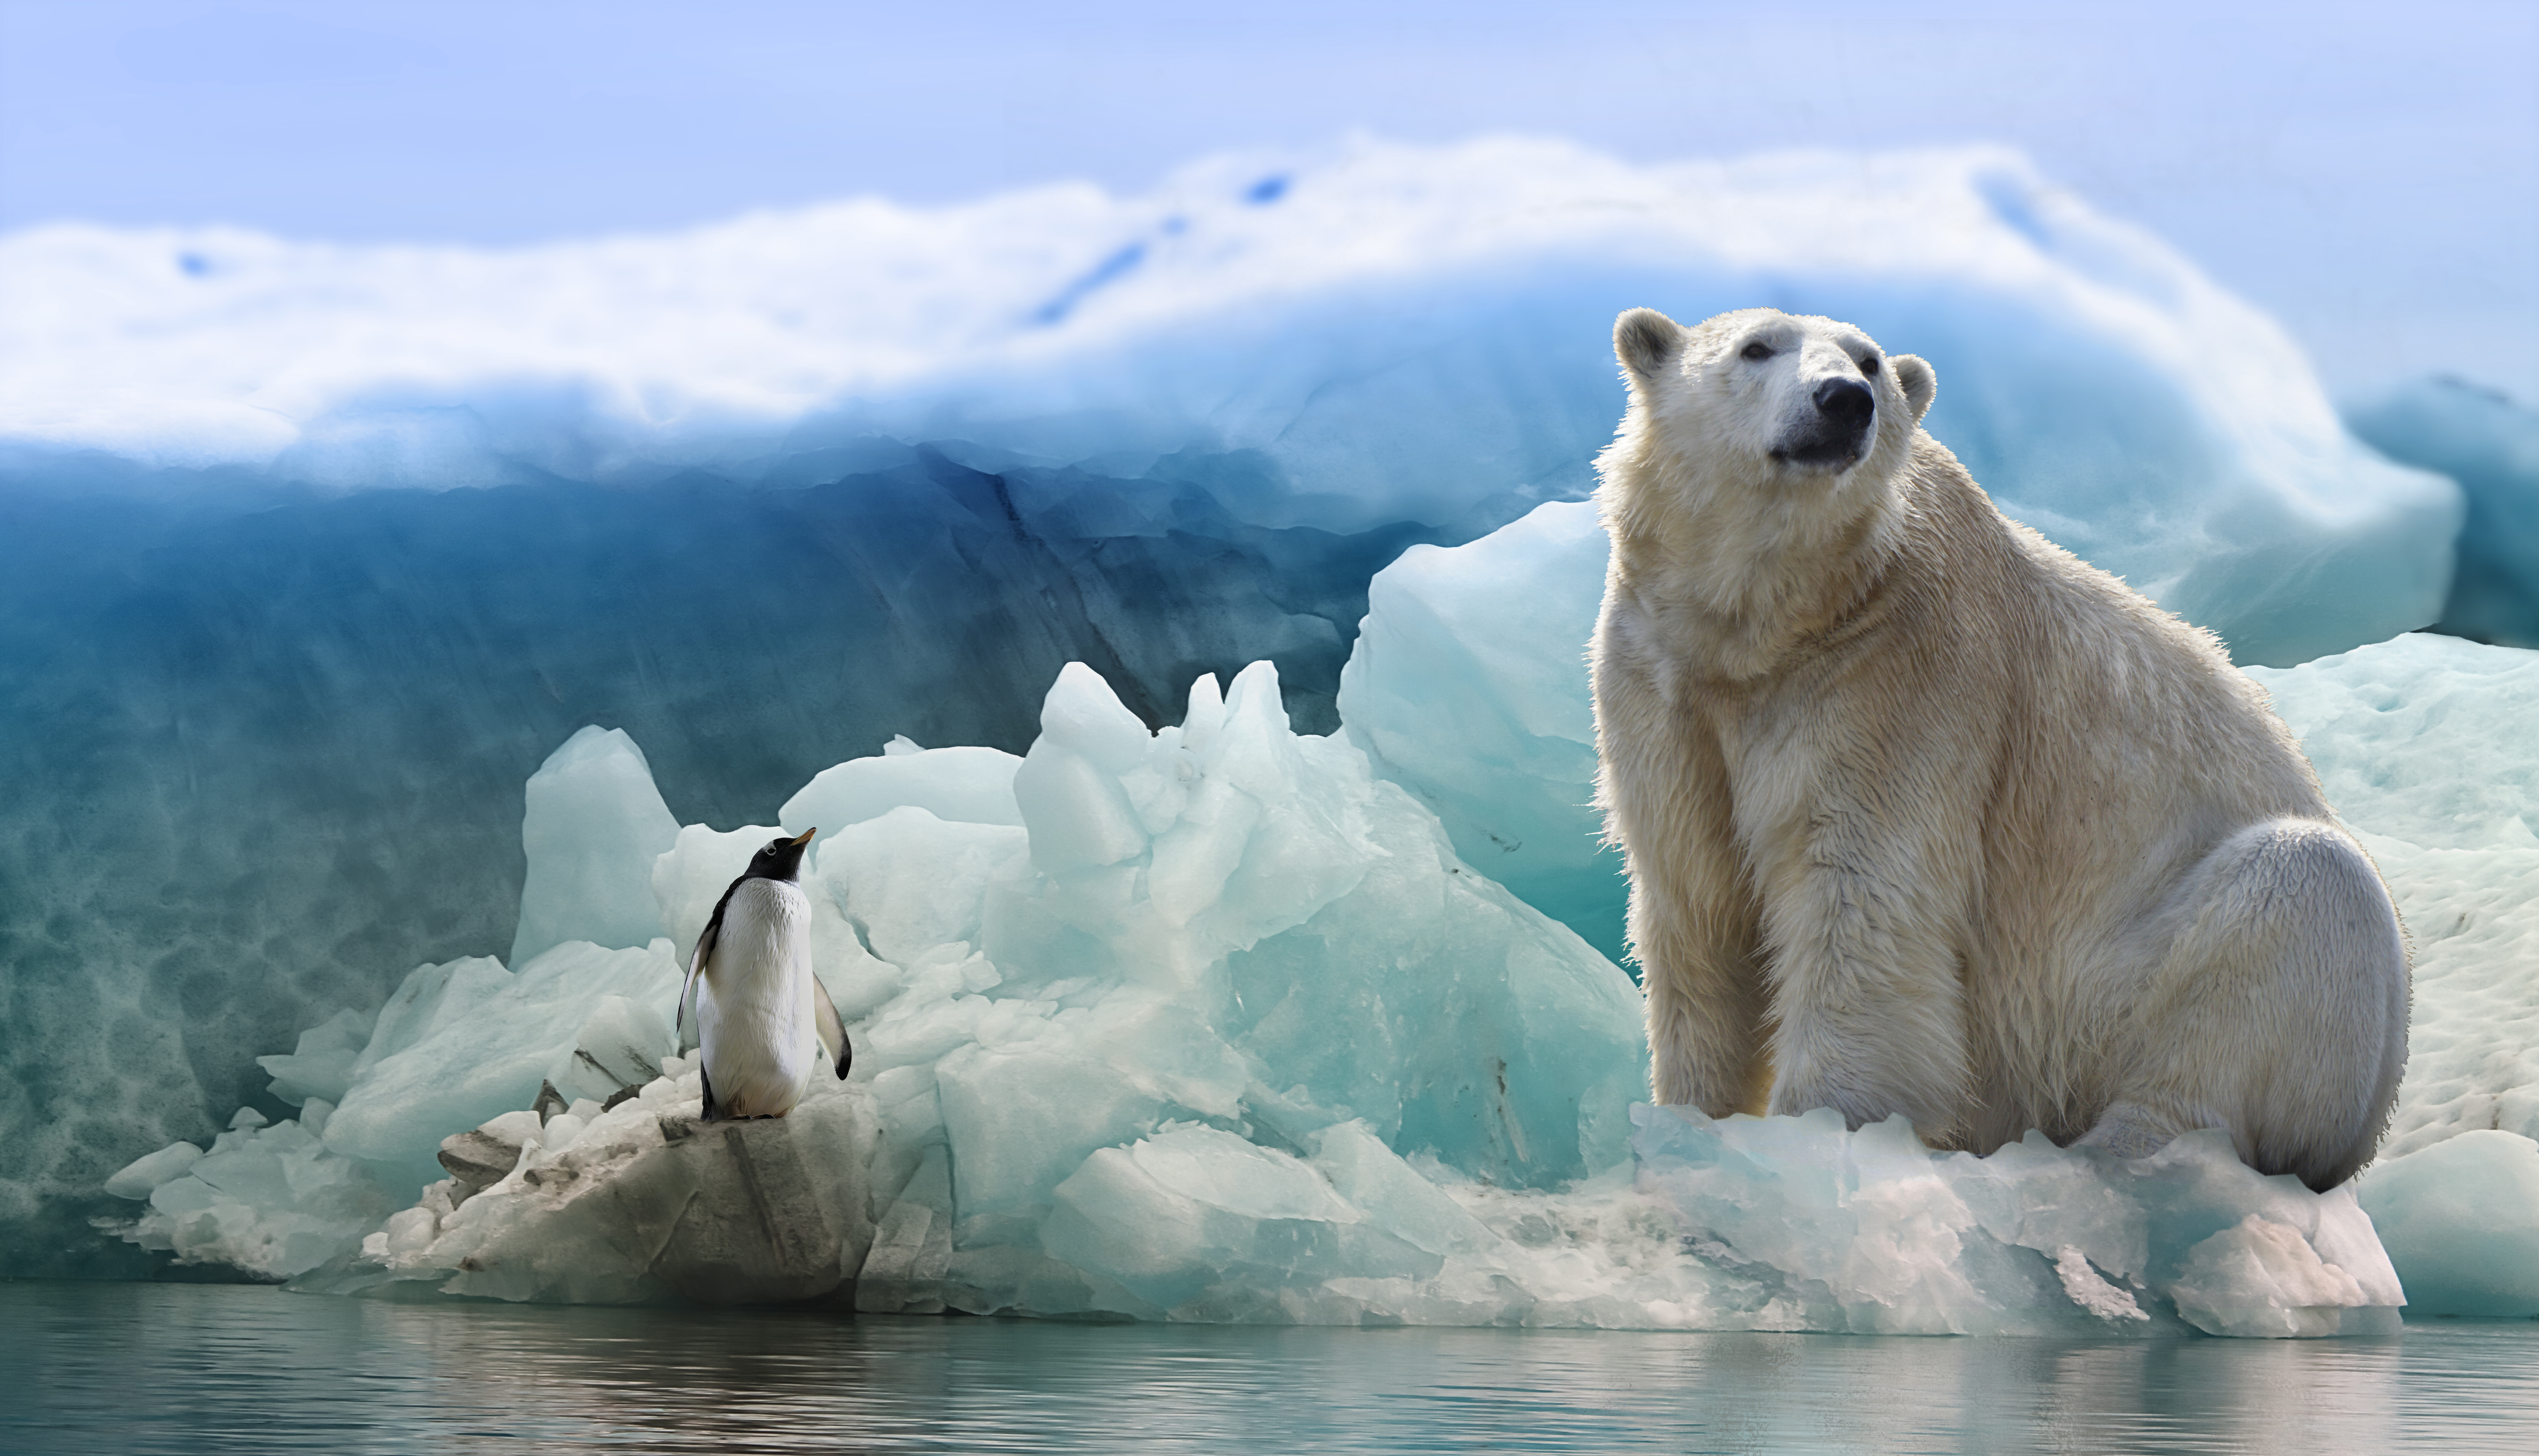
bear, penguin, arctic, antarctic, bird, predator, ice, water, frostiness, polar bear, vertebrate, polar ice cap, iceberg, arctic ocean, sea ice, natural environment, ice cap, glacier, atmospheric phenomenon, adaptation, ocean, wildlife, terrestrial animal, carnivore, melting, glacial landform, plough, drink, tundra